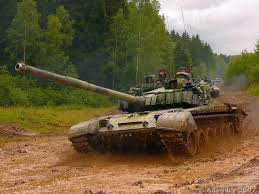
Label: T-72